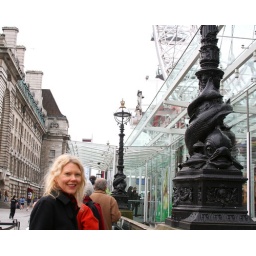
That's the London Aquarium in the background, which we did not visit. I really love the base of the lamp post.